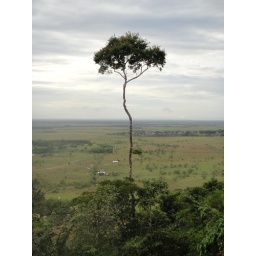
This is the Guyana Purpleheart species. Largest tree in the forest and one of the strongest woods in the world